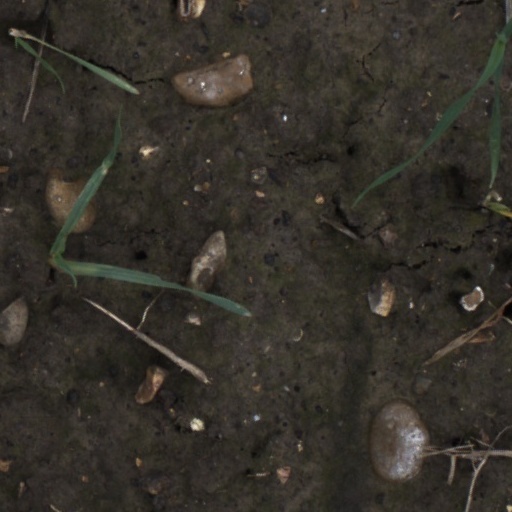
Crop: wheat